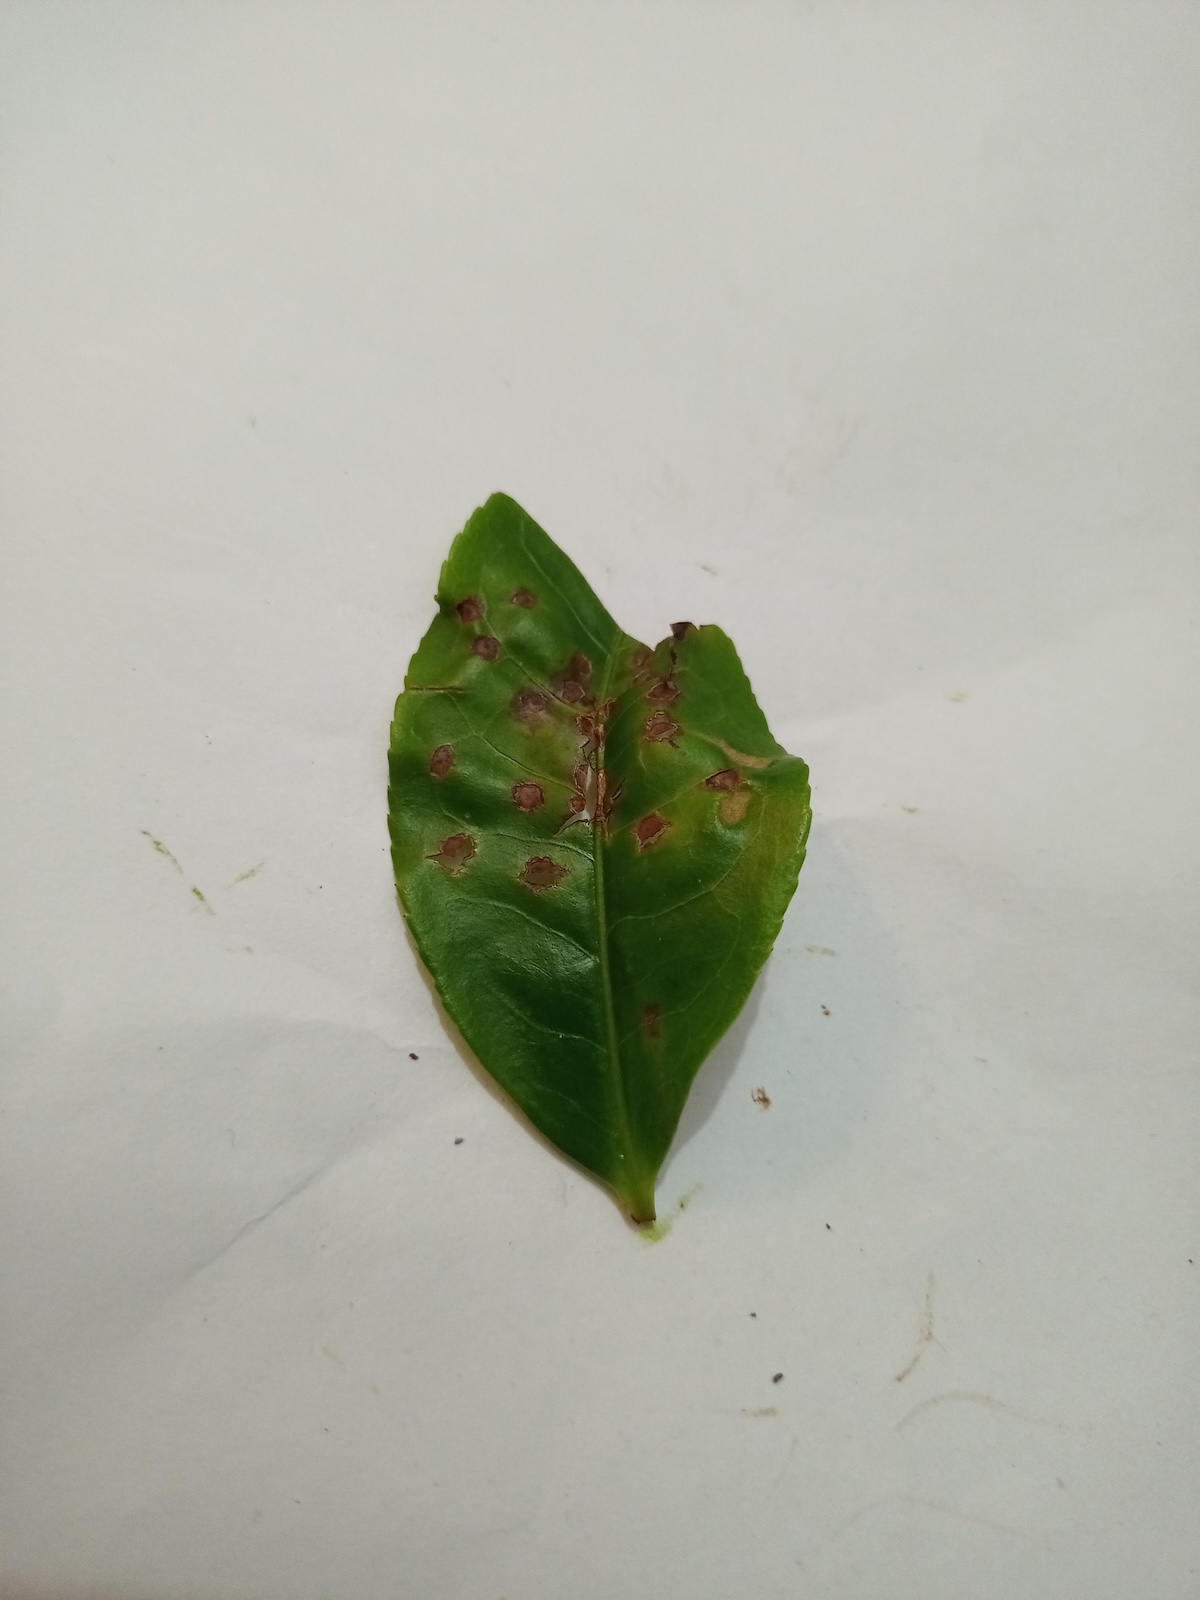
Label: Helopeltis